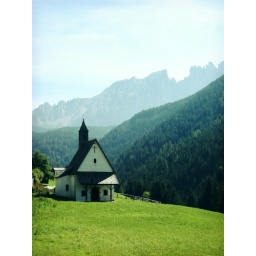
This church was on a hill on the road to Cortina D'ampezzo, in Northern Italy.